Patía, Cauca

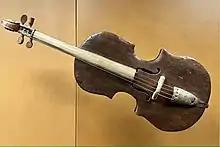
A XIX century violin from Patía in display at the Luis Ángel Arango Library in Bogotá, Colombia.

Their musical culture is one of the richest in the Cauca and Valle del Patia that became the cradle of Bambuco — not just classic but Patiano — The Patiano Bambuco, is a kind or better, a music system that plays, sings, dances and acts out. It moves in a rhythm of 6 / 8 in the minor mode, and recently in a major for the innovations of the new composers. Accompanied by string instruments like the violin and the guitars, are drums, percussions, and cununos. The texts sung slyly express their everyday lives, full of irony and critical to things that affect them. They reflect community events such as weddings, food, love relationships, satire to the government, health problems, personalities, community problems and death. Interpreted by the adult men, women, youth dances and children.